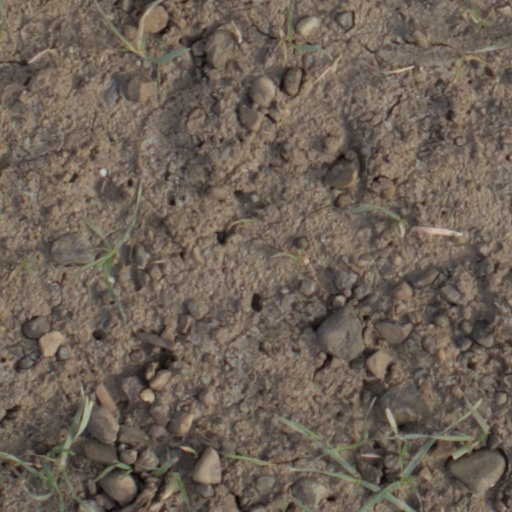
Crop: wheat